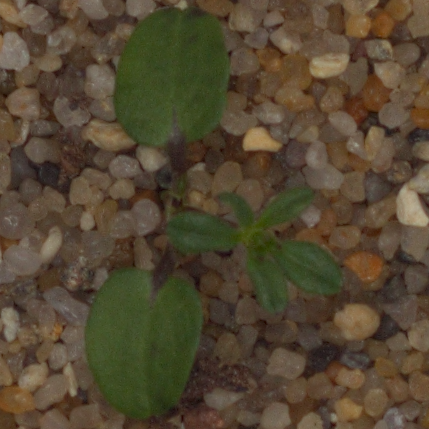
Label: cleavers